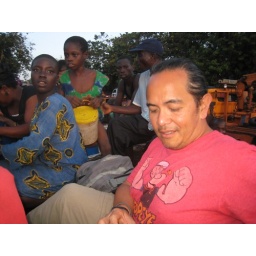
Sitting in the back of the pickup, waiting to cross the river